Fatty's Tintype Tangle

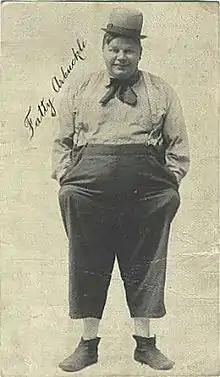
Roscoe "Fatty" Arbuckle

Fatty becomes fed up with his mother-in-law's constant nagging and leaves his home in frustration. While drinking on a park bench, a photograph is taken of him with a woman sitting beside him. When Edgar, the woman's husband, sees the photo, he becomes intensely jealous. Fearing confrontation, Fatty decides to leave the city temporarily, telling his wife he will be on a business trip for several months. During his absence, his wife moves in with her mother and rents their house to Edgar and his wife. Upon Fatty's return, he is surprised to find Edgar residing in his home.